Spinning (motorsport)

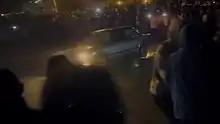
Spinning event at night

Spinning is a South African motorsport that involves driving cars at speed in circles and performing stunts in and out of the car. It originated in Soweto in the late 1980s, and was performed as a funeral ritual in which a car was spun around to honor the deceased. It is now a recognized motorsport.